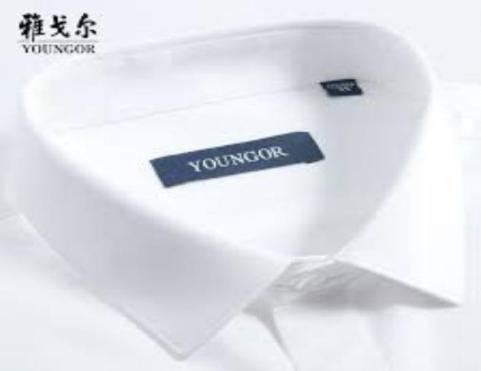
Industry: Clothes